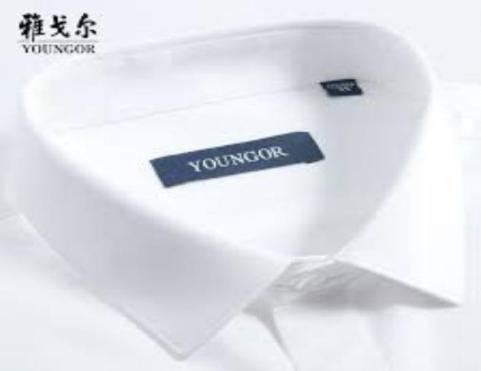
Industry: Clothes